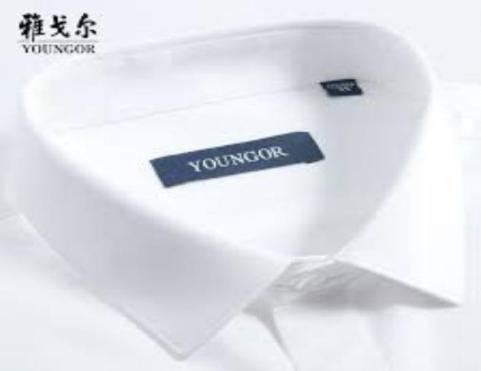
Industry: Clothes